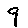
Label: 9